Kanyakumari

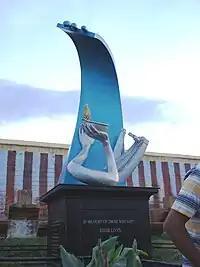
Tsunami Memorial, Kanyakumari

Kanyakumari Pier or Sunset View Point is considered one of the iconic locations in Kanyakumari. It is situated at a point where three oceans meet: the Bay of Bengal, the Laccadive Sea, which is connected to the Indian Ocean, and the Arabian Sea.